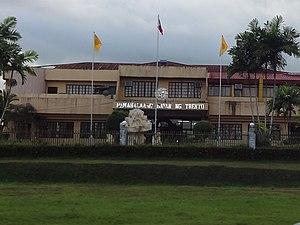
Trento est une municipalité de la province d'Agusan del Sur, aux Philippines.